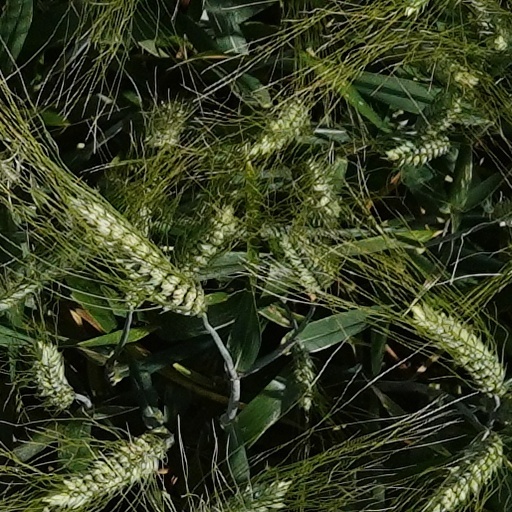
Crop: wheat